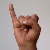
The image shows a hand gesture representing the letter 'I' in Indian Sign Language.